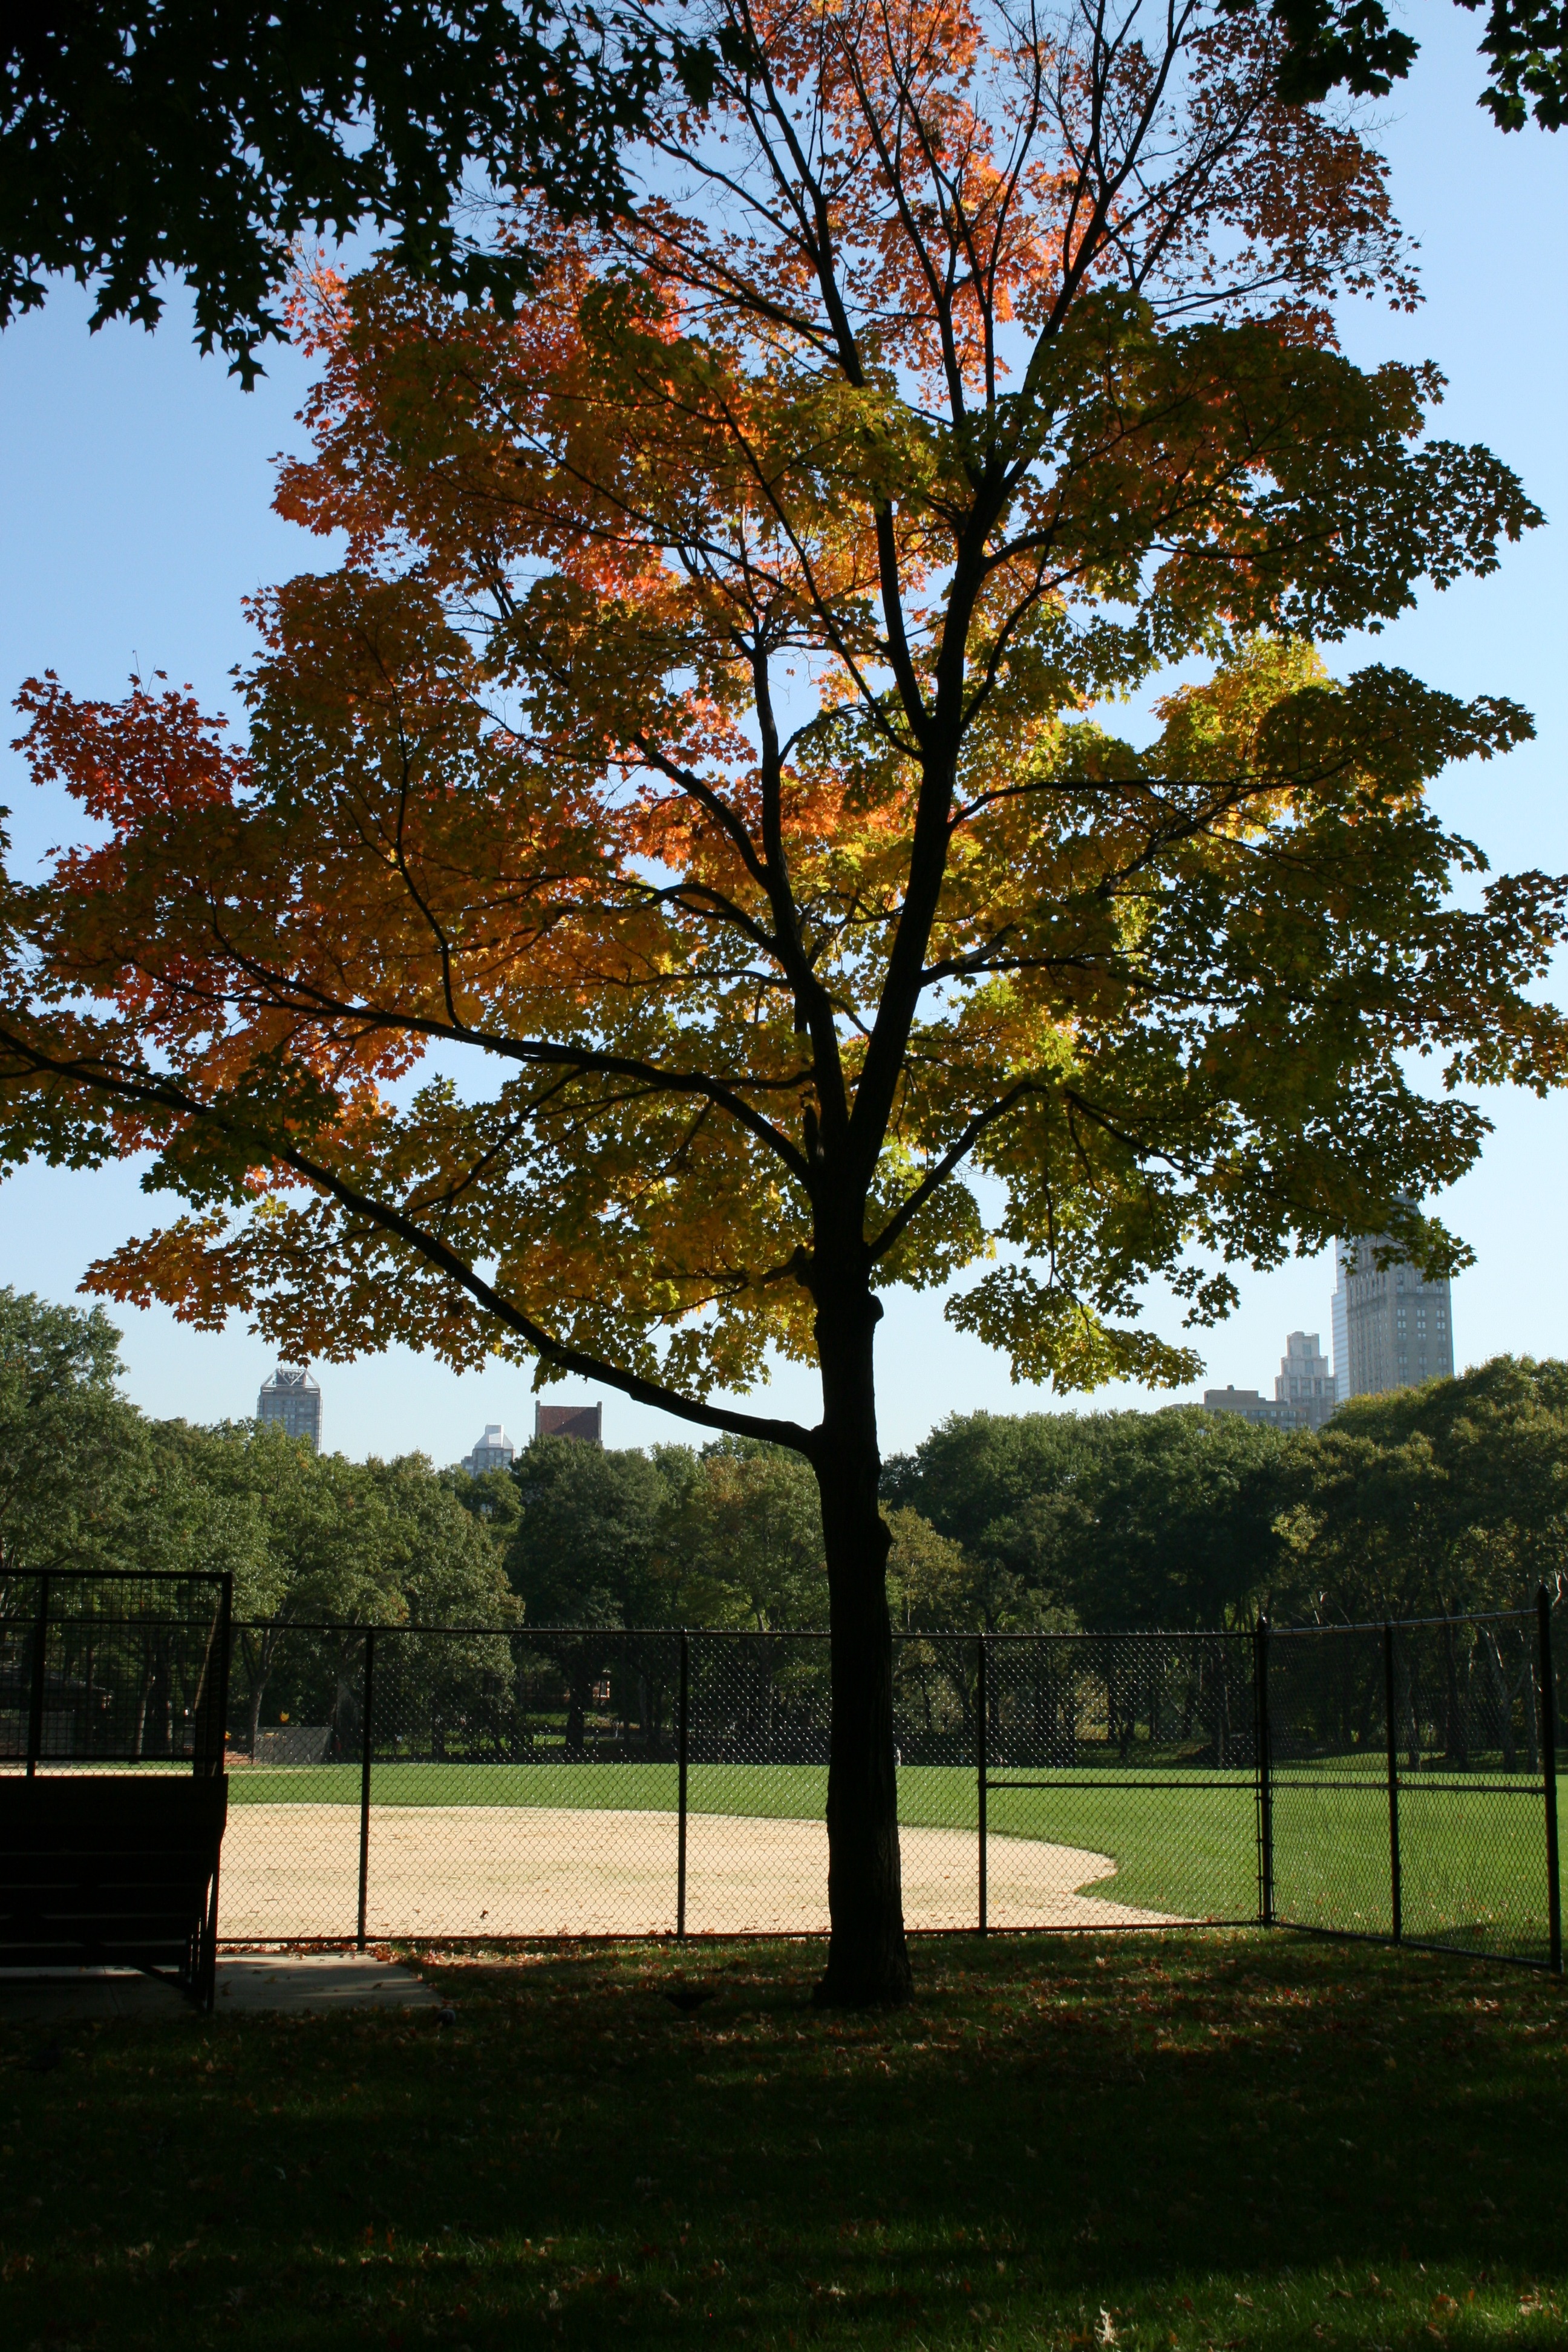
landscape, tree, water, nature, grass, plant, leaf, green, nyc, autumn, park, scenery, season, central park, woody plant